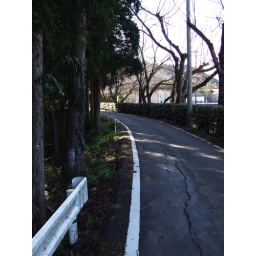
some of the mountain roads were in pretty bad shape